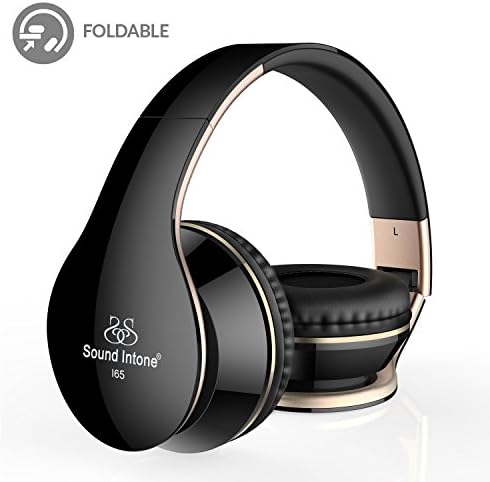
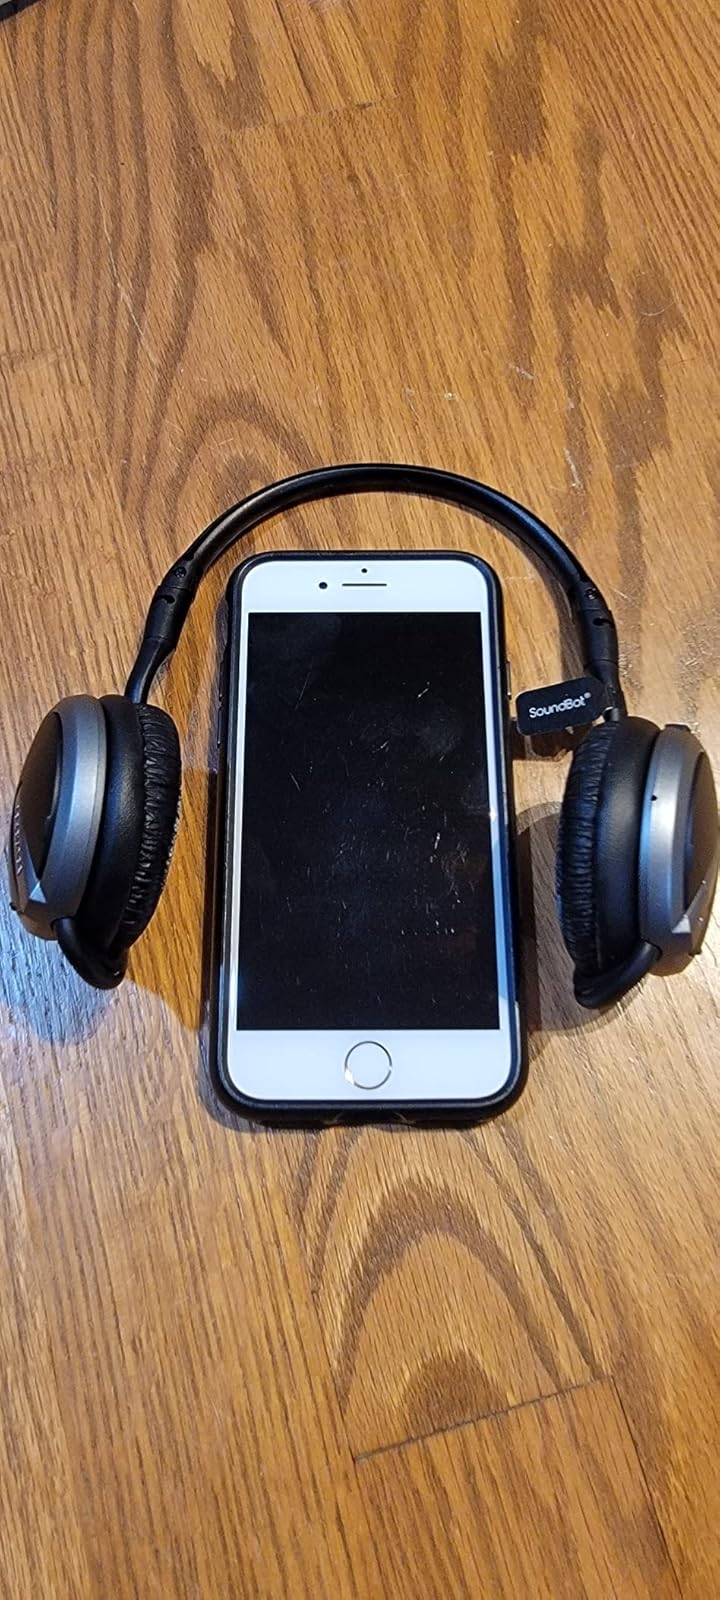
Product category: headphones
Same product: no